Northern York County School District

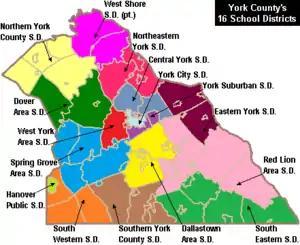

The Northern York County School District is a midsized, suburban public school district in York County, Pennsylvania. It includes the Boroughs of Dillsburg, Franklintown, and Wellsville; as well as the Townships of Carroll, Franklin, Monaghan, Warrington, and Washington. The school district has a population of 20,023, according to a 2005 local census. By 2010, the district's population had increased to 21,108 people. The educational attainment levels for the Northern York County School District population (25 years old and over) were 91.9% high school graduates and 29.8% college graduates.